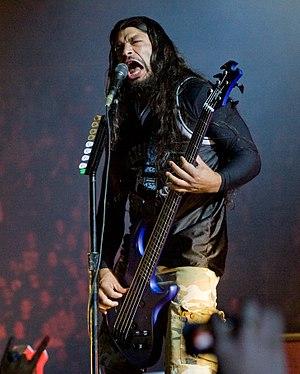
Metallica est un groupe de thrash metal américain originaire de Californie. Formé à Los Angeles en 1981, le groupe est composé actuellement de deux de ses membres fondateurs, James Hetfield et Lars Ulrich, ainsi que du guitariste Kirk Hammett et du bassiste Robert Trujillo, qui rejoindra le groupe en 2003. Les précédents membres du groupe incluent Dave Mustaine, les bassistes Ron McGovney, Cliff Burton et Jason Newsted. Le groupe a longtemps collaboré avec le producteur Bob Rock, qui a produit tous leurs albums de 1990 à 2003 et est devenu temporairement le bassiste du groupe, entre le départ de Newsted et l'arrivée de Trujillo. Le groupe se forme au début des années 1980 lorsque Hetfield se rend à une annonce postée dans un journal local par le batteur Lars Ulrich.